Tate

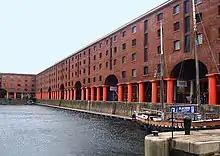
Tate Liverpool opened in 1988.

During the 1950s and 1960s, the visual arts department of the Arts Council of Great Britain funded and organised temporary exhibitions at the Tate Gallery including, in 1966, a retrospective of Marcel Duchamp. Later, the Tate began organising its own temporary exhibition programme. In 1979 with funding from a Japanese bank a large modern extension was opened that would also house larger income generating exhibitions. In 1987, the Clore Wing opened to house the major part of the Turner bequest and also provided a 200-seat auditorium. (The "Centenary Development", in 2001, provided improved access and public amenities)